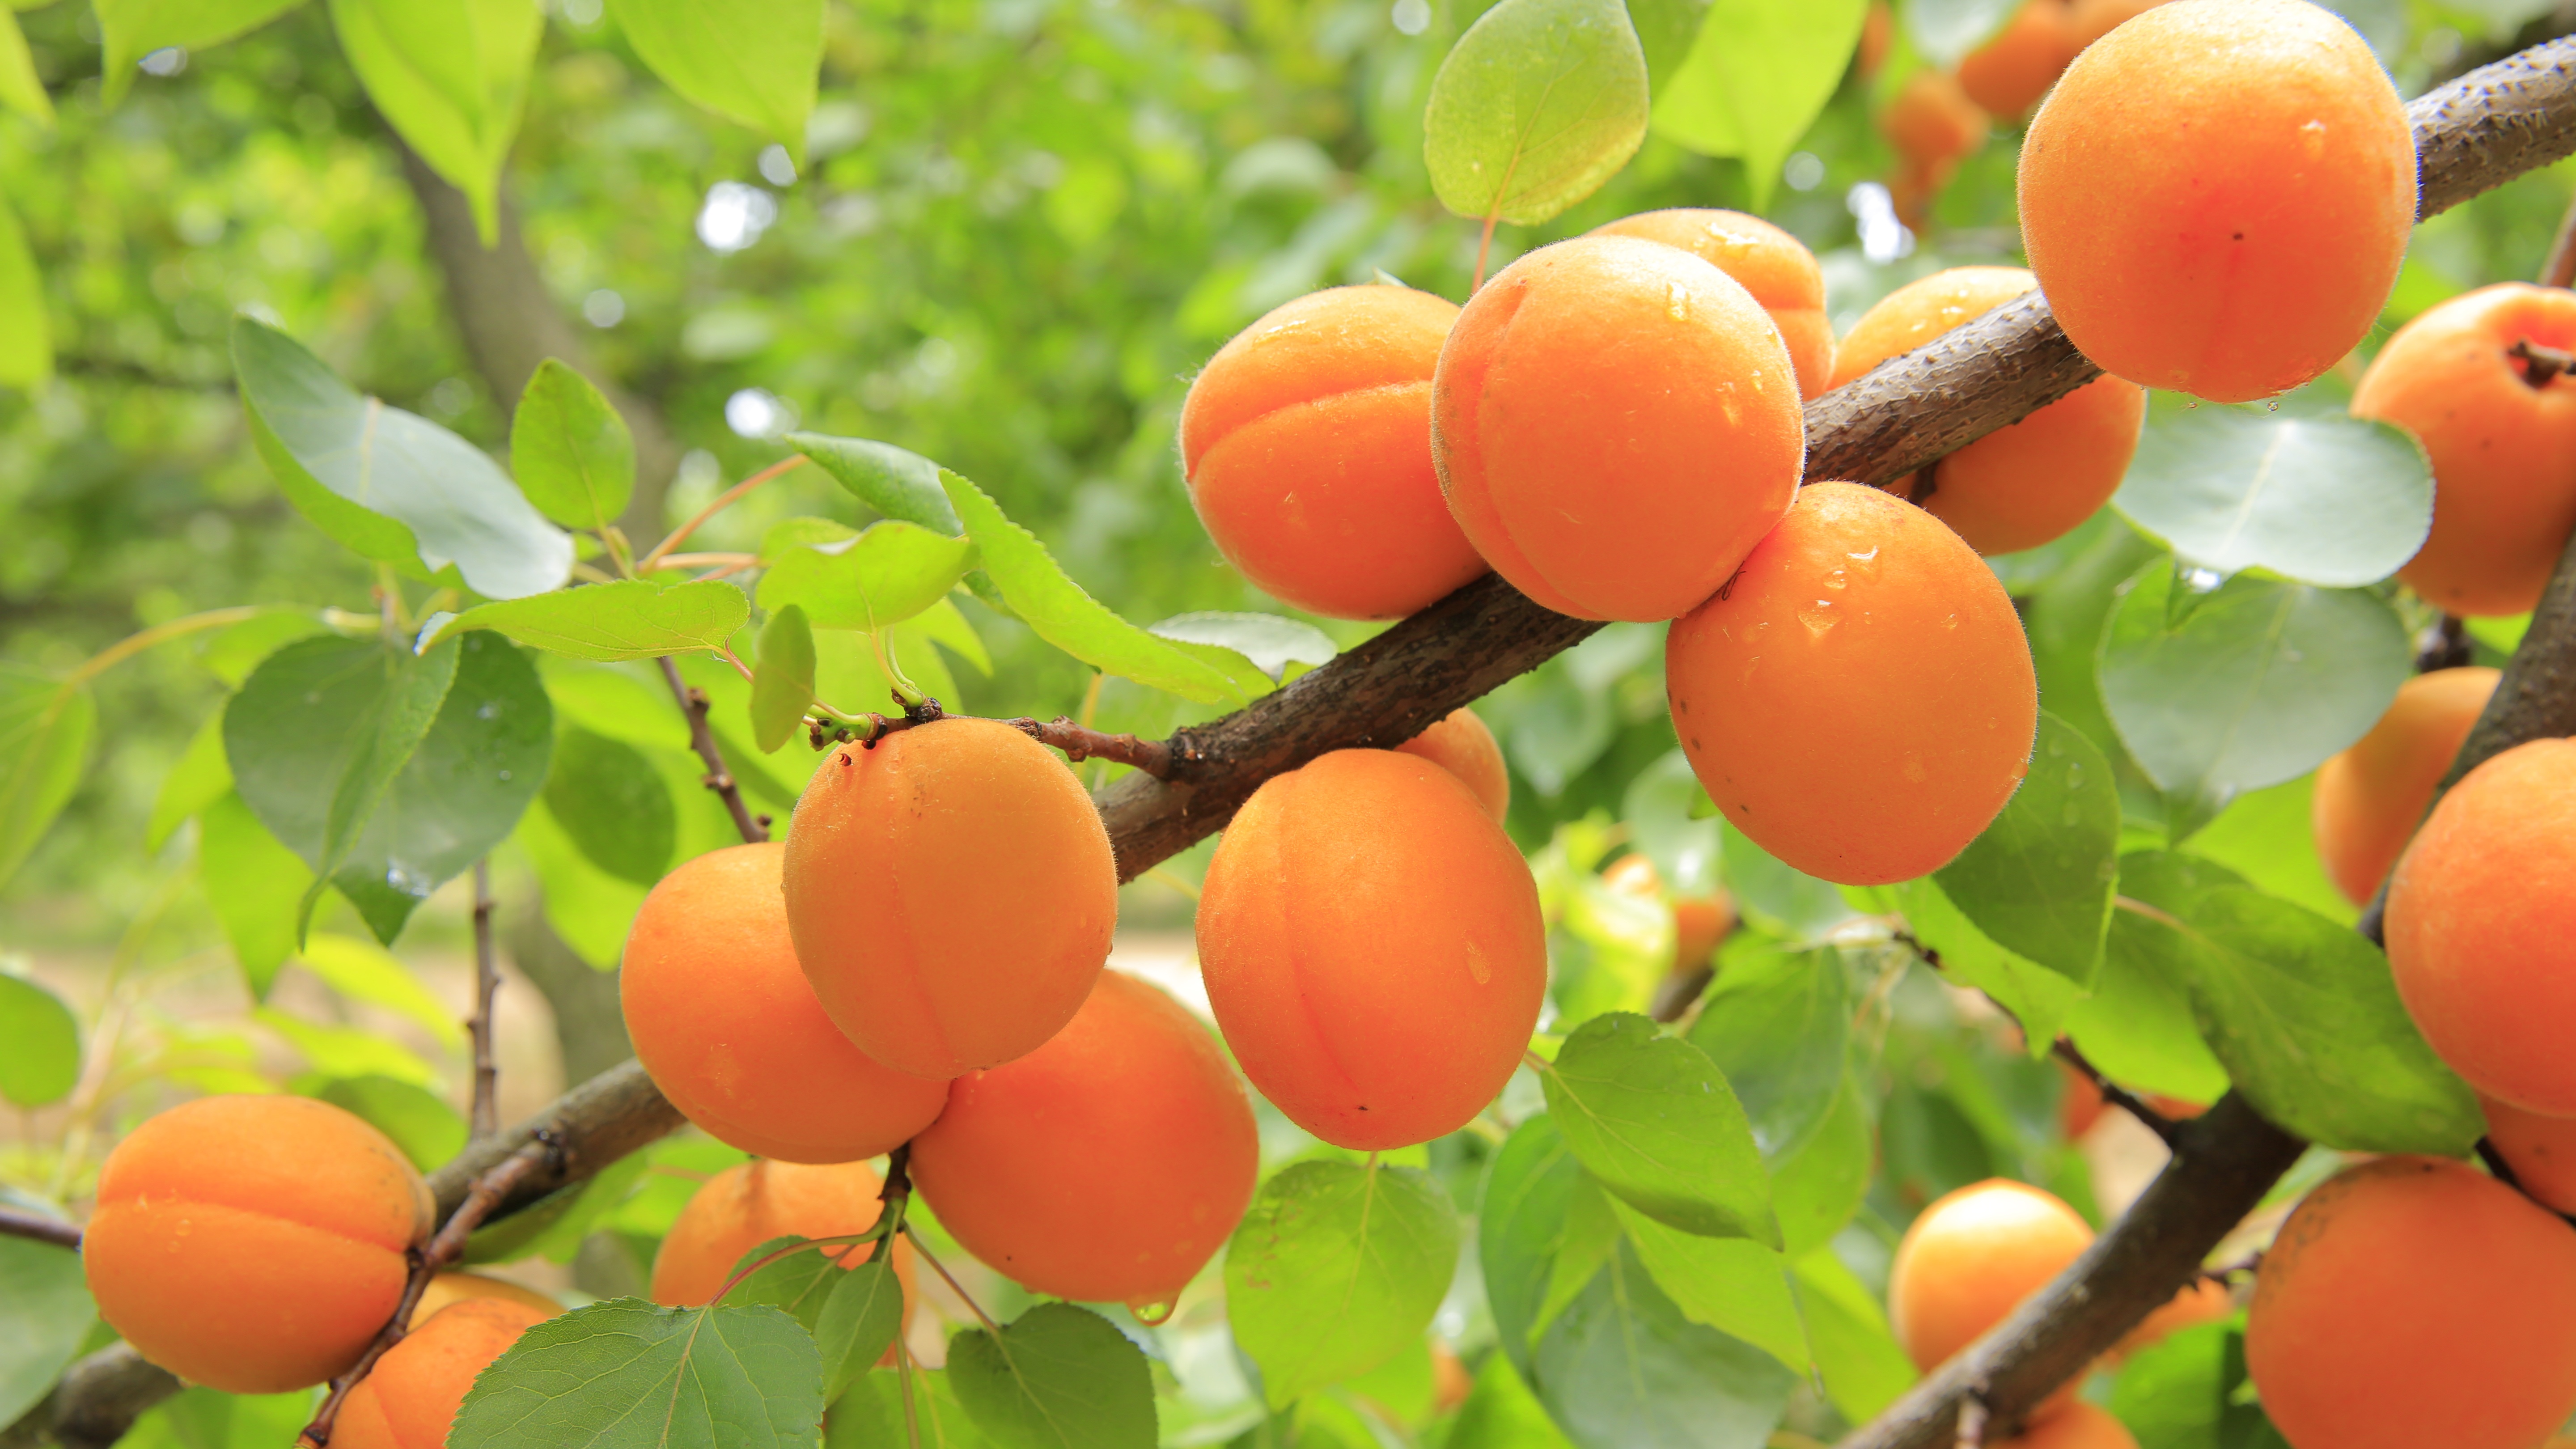
tree, branch, plant, fruit, rain, flower, food, produce, yellow, flora, apricot, shrub, peach, persimmon, diospyros, peaches, apricots, flowering plant, water drops, rose family, land plant, common persimmon